Dirk Nowitzki

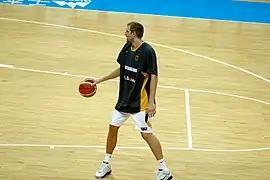
Nowitzki played for the German national basketball team from 1997 to 2015.

Nowitzki began playing for the German national basketball team in 1997. In his debut tournament, the EuroBasket 1999, the 21-year-old rookie emerged as the main German scorer, but Germany finished seventh and failed to qualify for the 2000 Olympic Games. In the EuroBasket 2001, Nowitzki was top scorer with 28.7 points per game, and narrowly lost the MVP vote to Serbian player Peja Stojaković. Germany reached the semi-finals and were close to beating host nation Turkey, but Hedo Türkoğlu hit a three-point buzzer beater to tie it, and the Turks eventually won in overtime. Germany then lost, 99–90, against Spain, and did not win a medal. However, with averages of 28.7 points and 9.1 rebounds, Nowitzki led the tournament in both statistics, and was voted to the All-Star team. Back home, the German basketball team attracted up to 3.7 million television viewers, a German basketball record at the time.